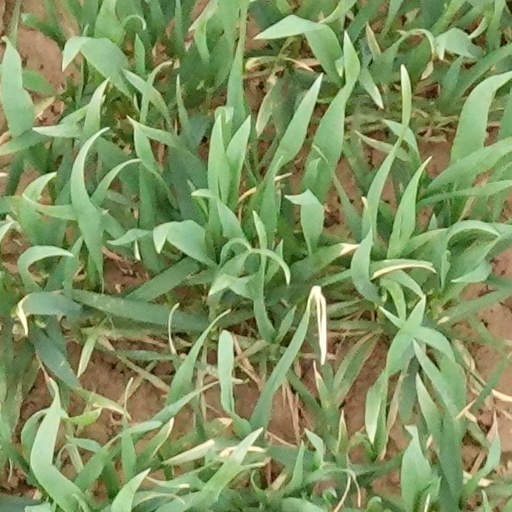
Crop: wheat